Marvel 1602

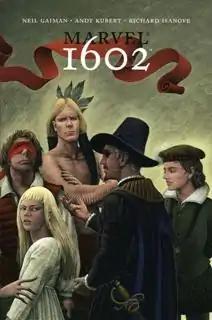
Cover to "1602" #8, featuring from left to right: Matthew Murdoch, Virginia Dare, Rojhaz, Sir Nicholas Fury, and "John" Grey. The scene was based on a famous sketch of the men involved in the Gunpowder Plot of 1605 against King James.

Marvel 1602, or simply 1602, is an eight-issue comic book limited series published in 2003 by Marvel Comics. The limited series was written by Neil Gaiman, penciled by Andy Kubert, and digitally painted by Richard Isanove; Scott McKowen illustrated the distinctive scratchboard covers. The eight-part series takes place in a timeline where Marvel superheroes exist in the Elizabethan era; faced with the destruction of their world by a mysterious force, the heroes must fight to save their universe. Many of the early Marvel superheroes—Nick Fury, the X-Men, the Fantastic Four, and Spider-Man—as well as villains such as Doctor Doom and Magneto appear in various roles.